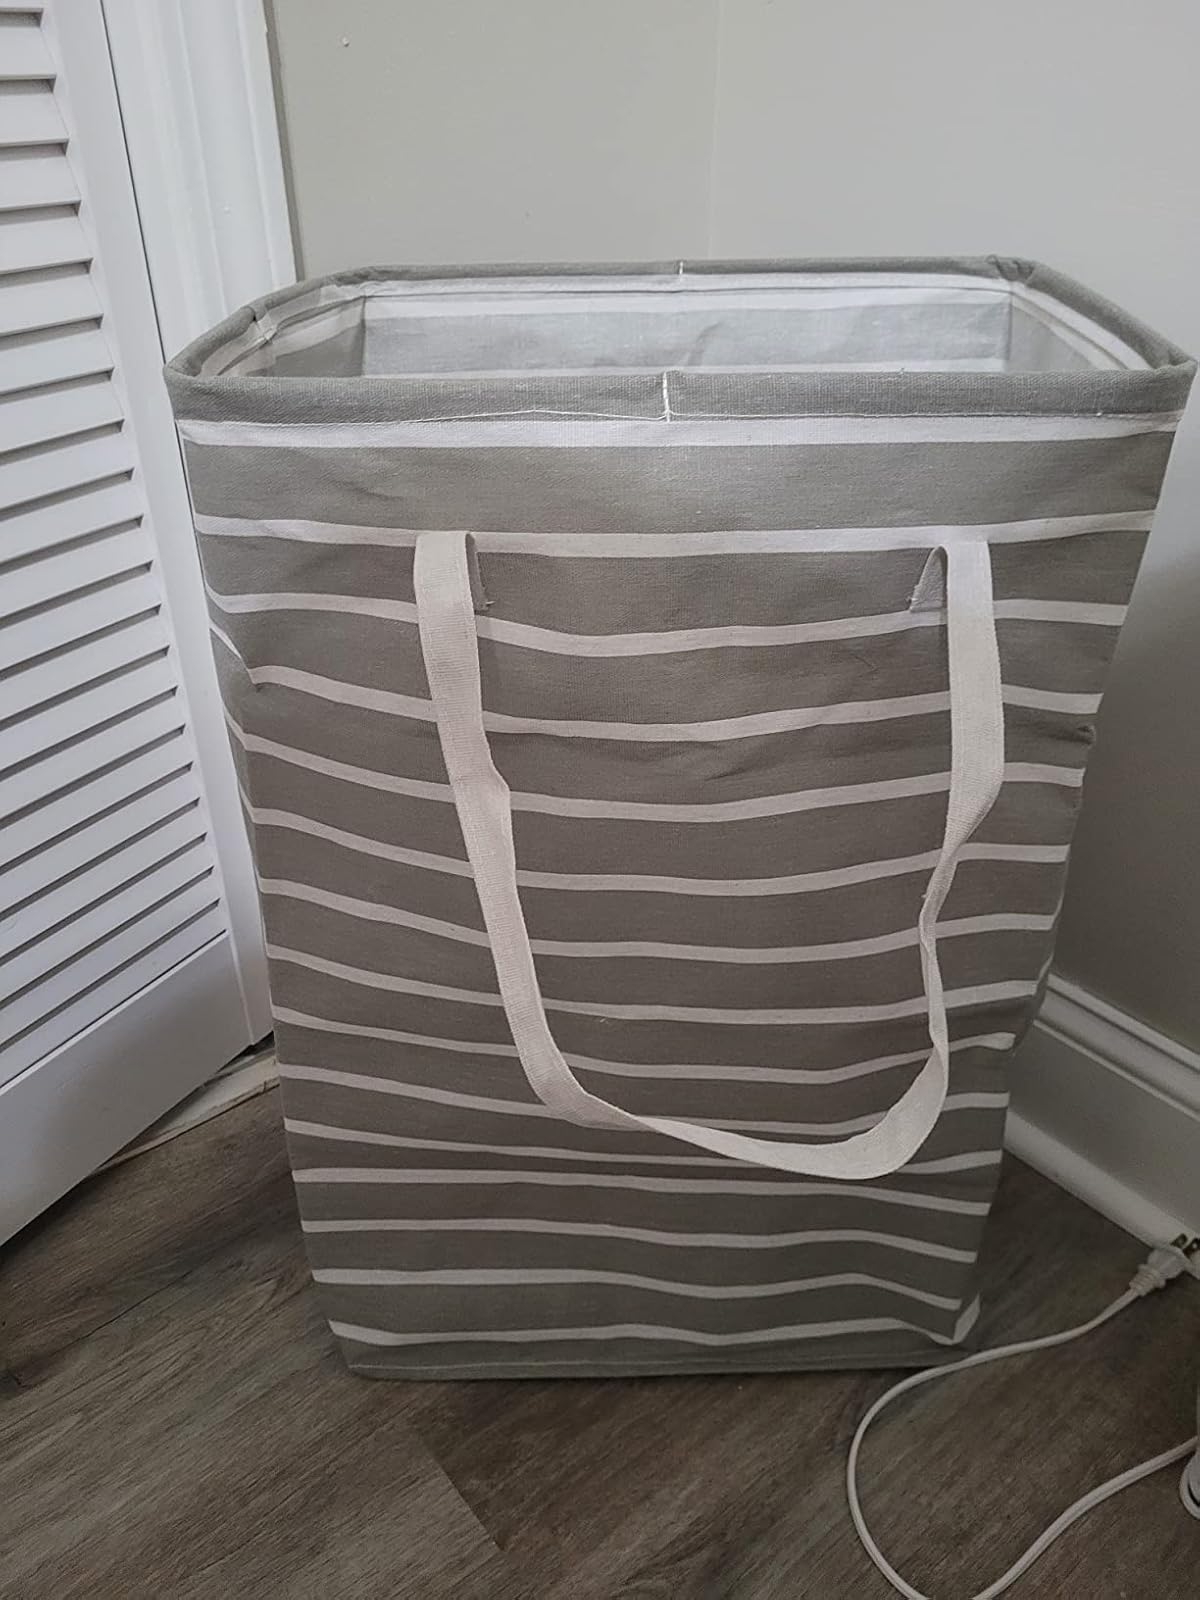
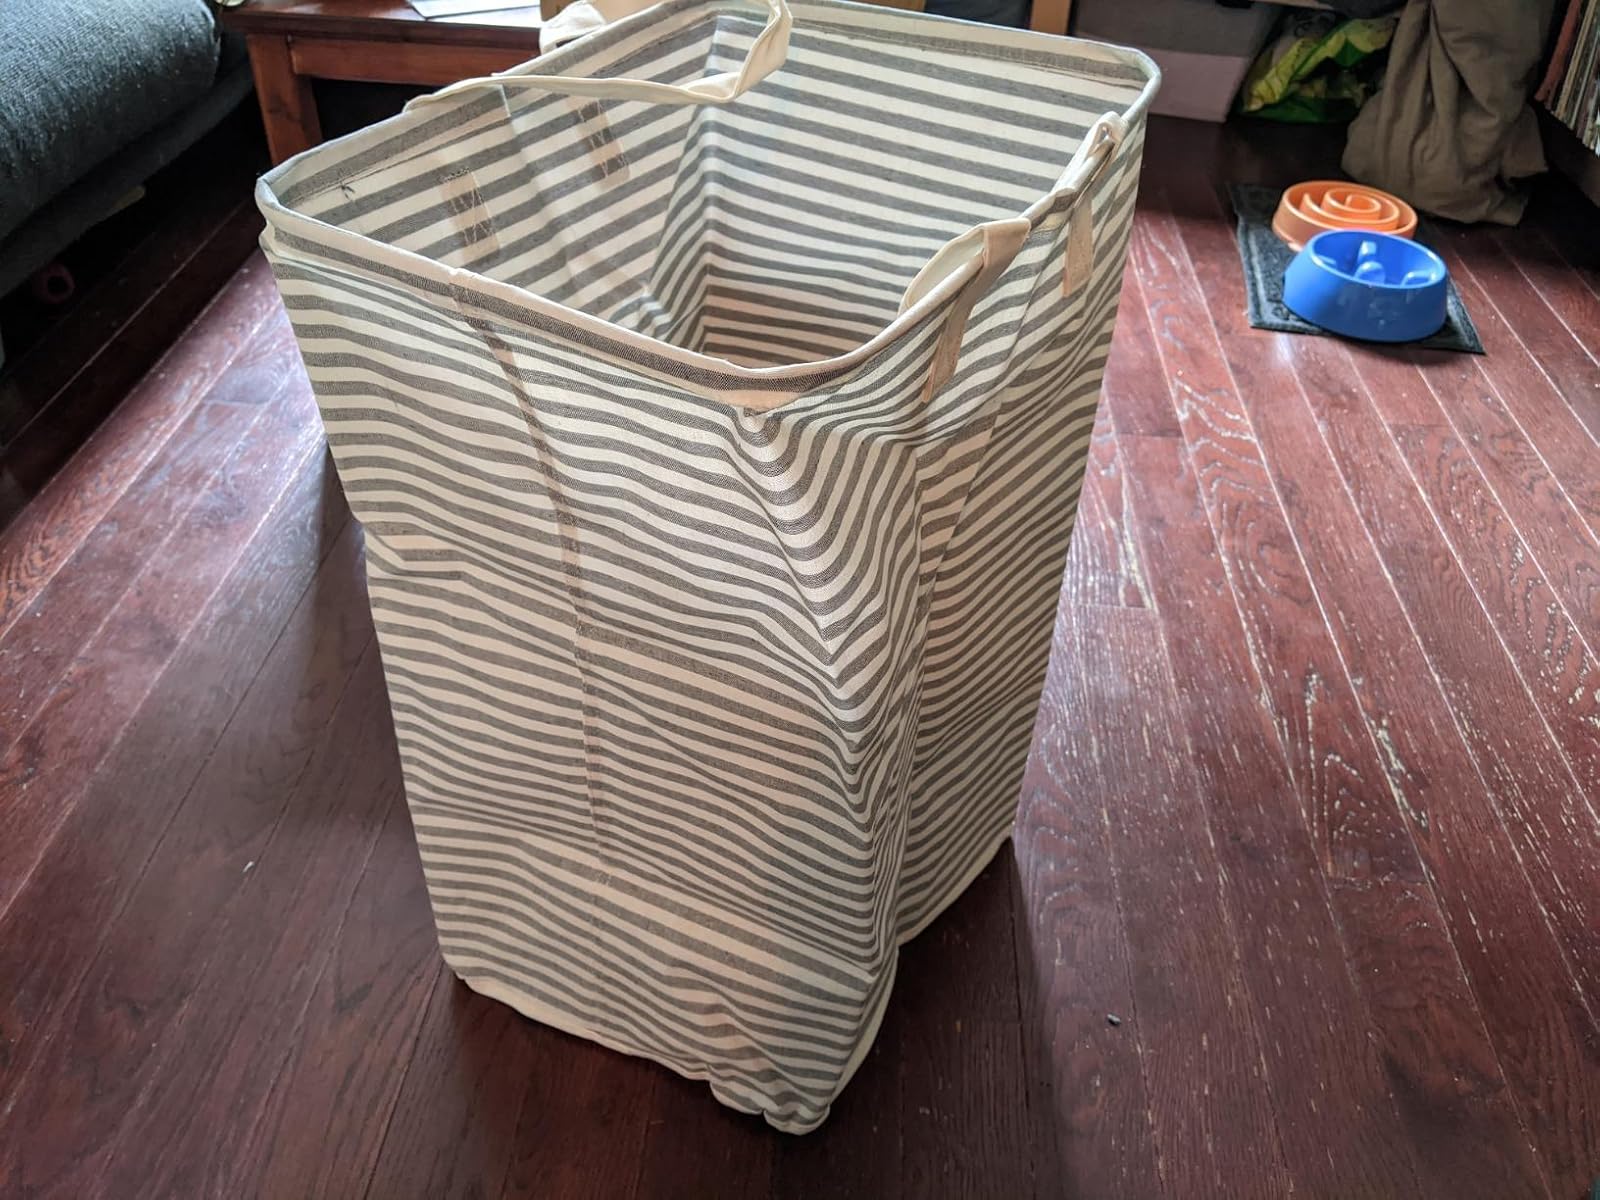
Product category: items_hamper
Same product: no